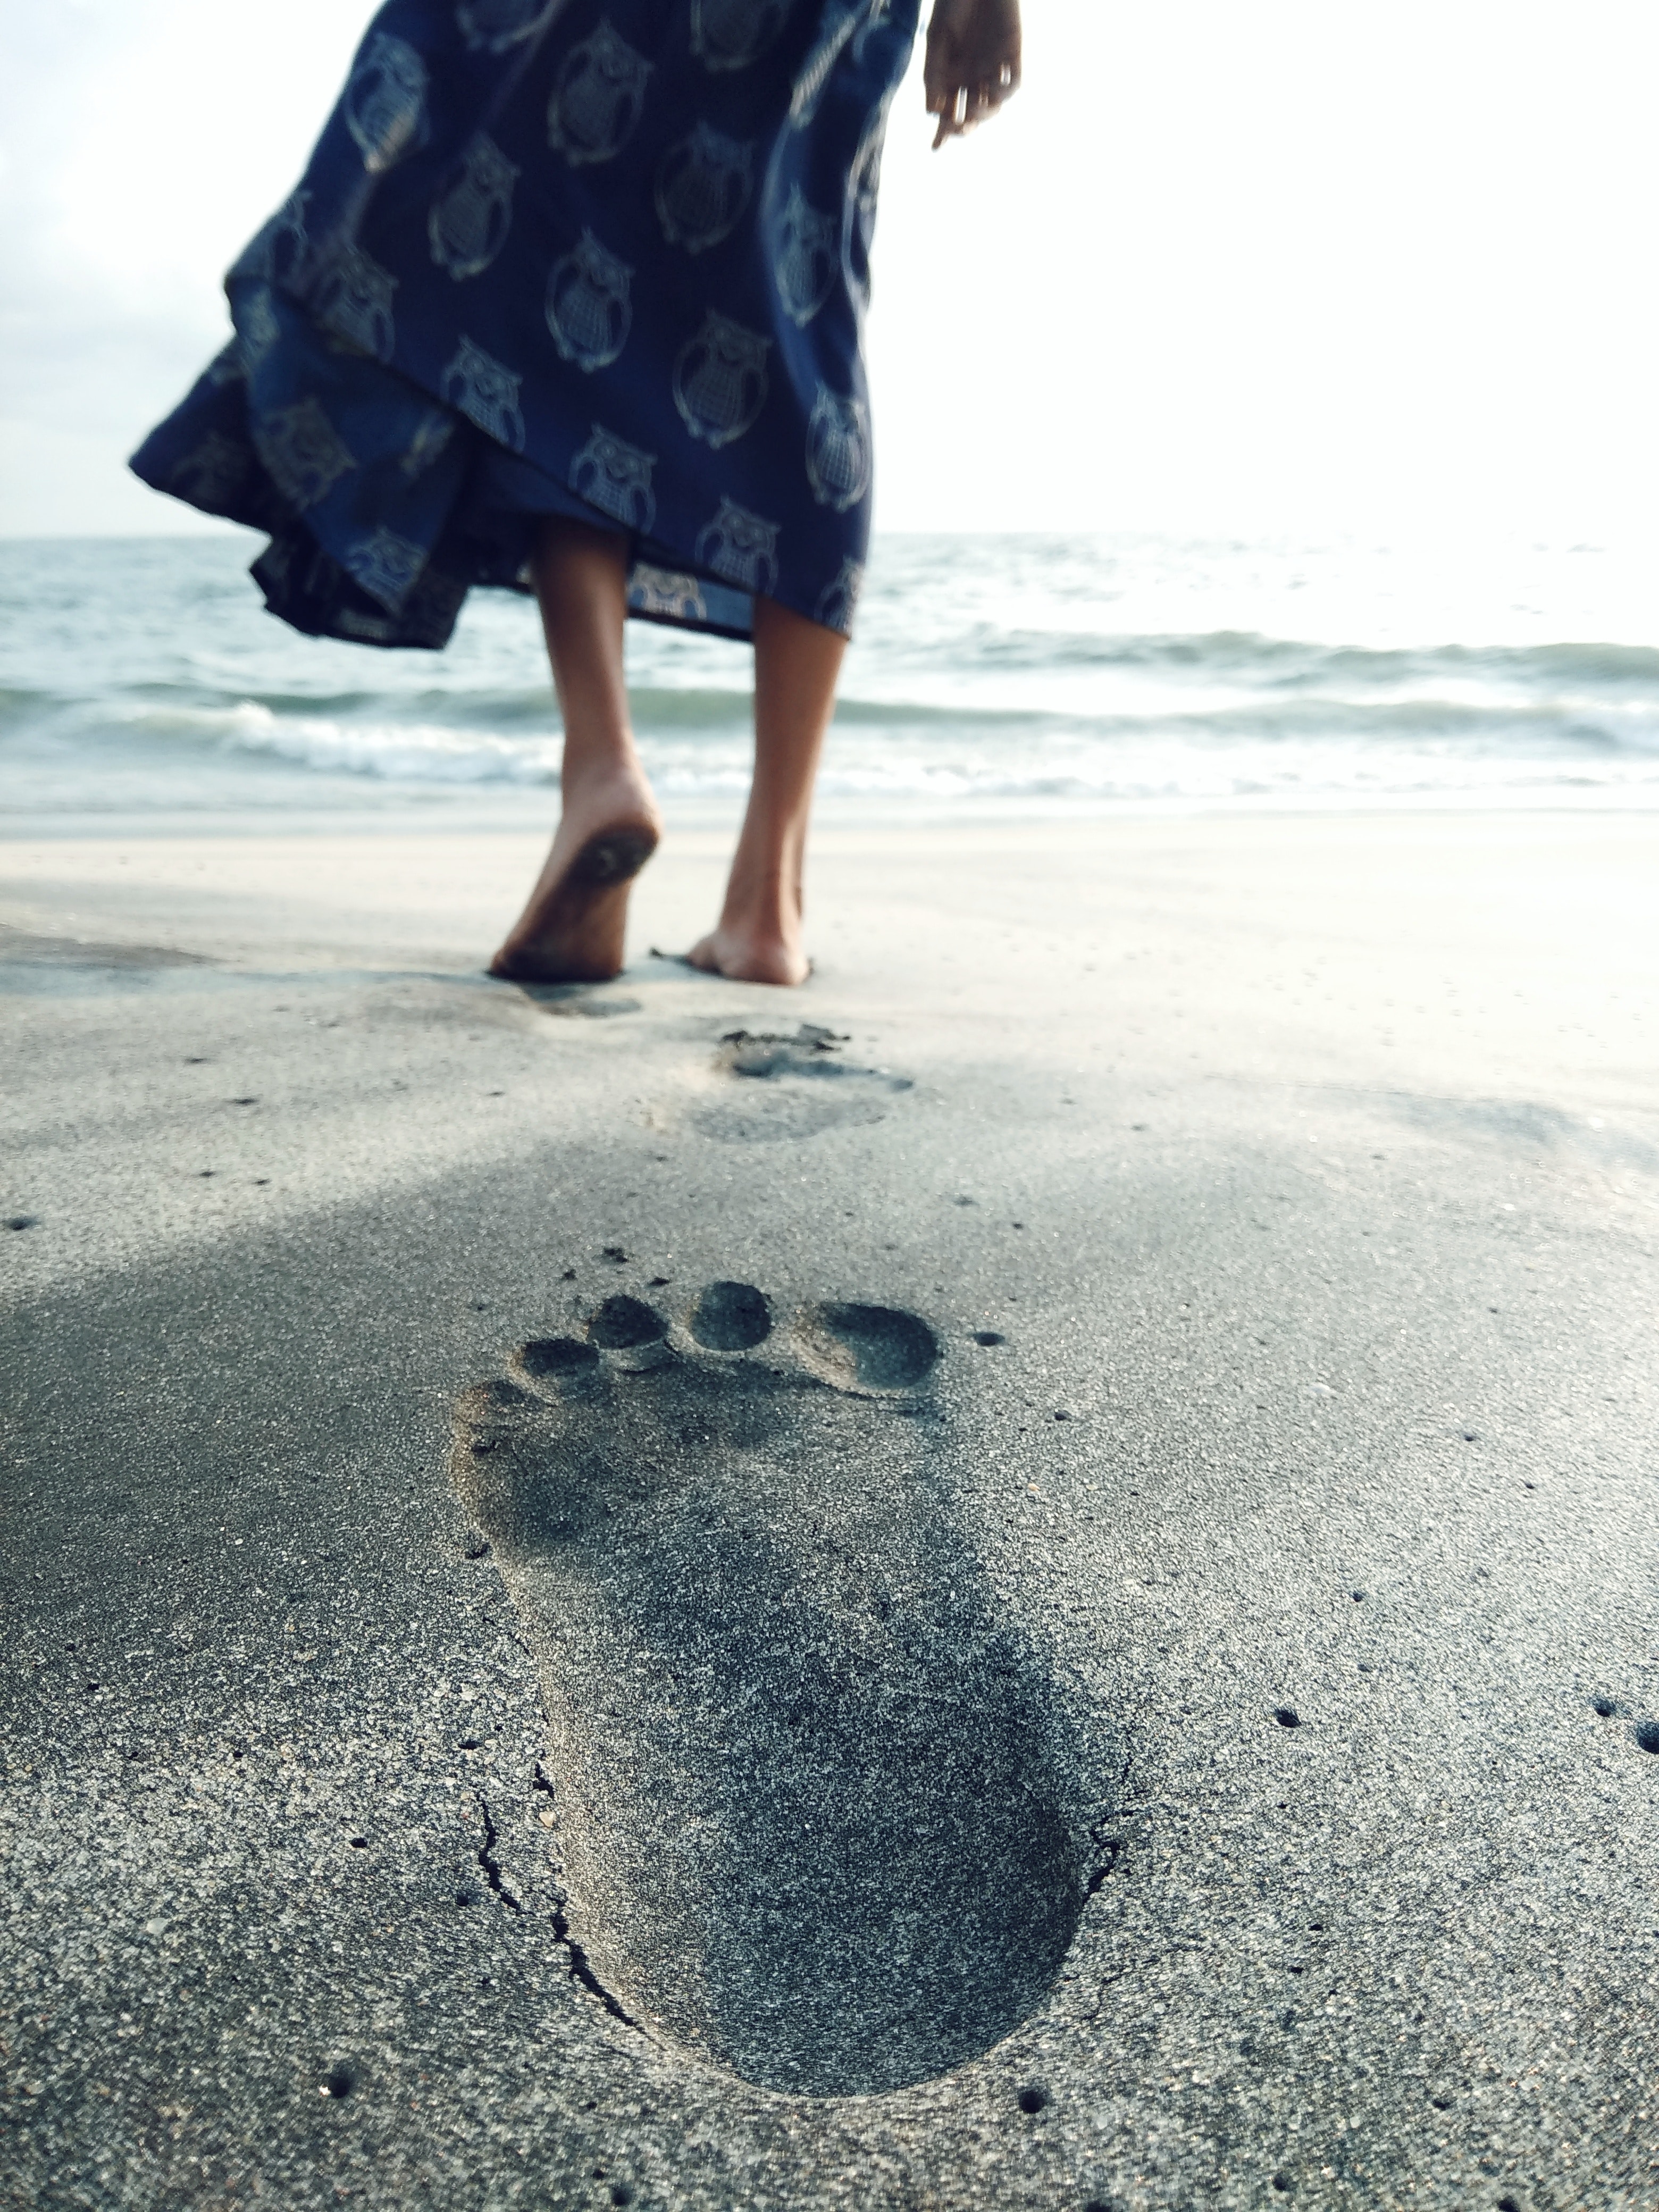
water, sand, leg, barefoot, footwear, sea, human leg, fashion, shadow, dress, summer, hand, shoe, beach, foot, vacation, human body, photography, walking, ankle, road surface, fashion accessory, ocean, cloud, reflection, asphalt, gesture, coast